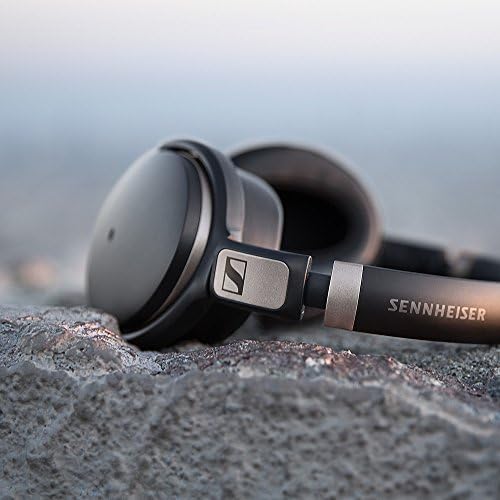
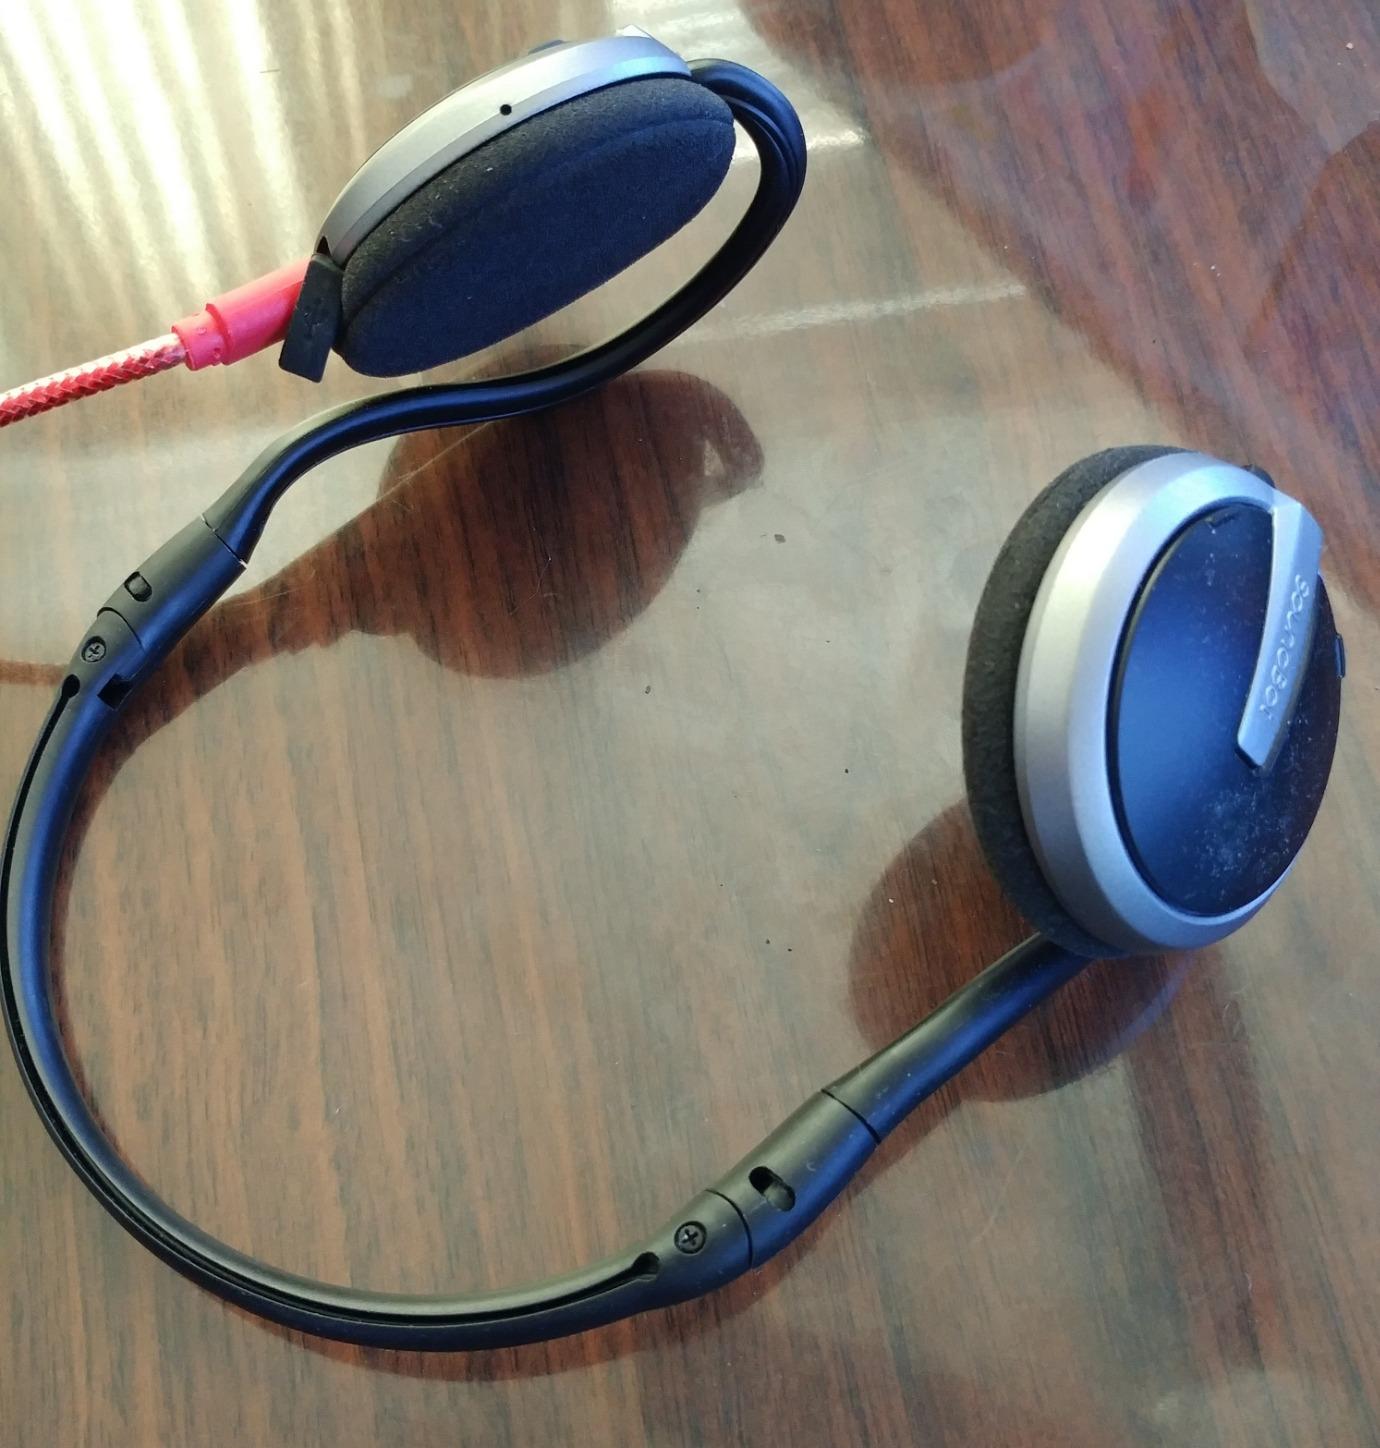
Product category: headphones
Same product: no